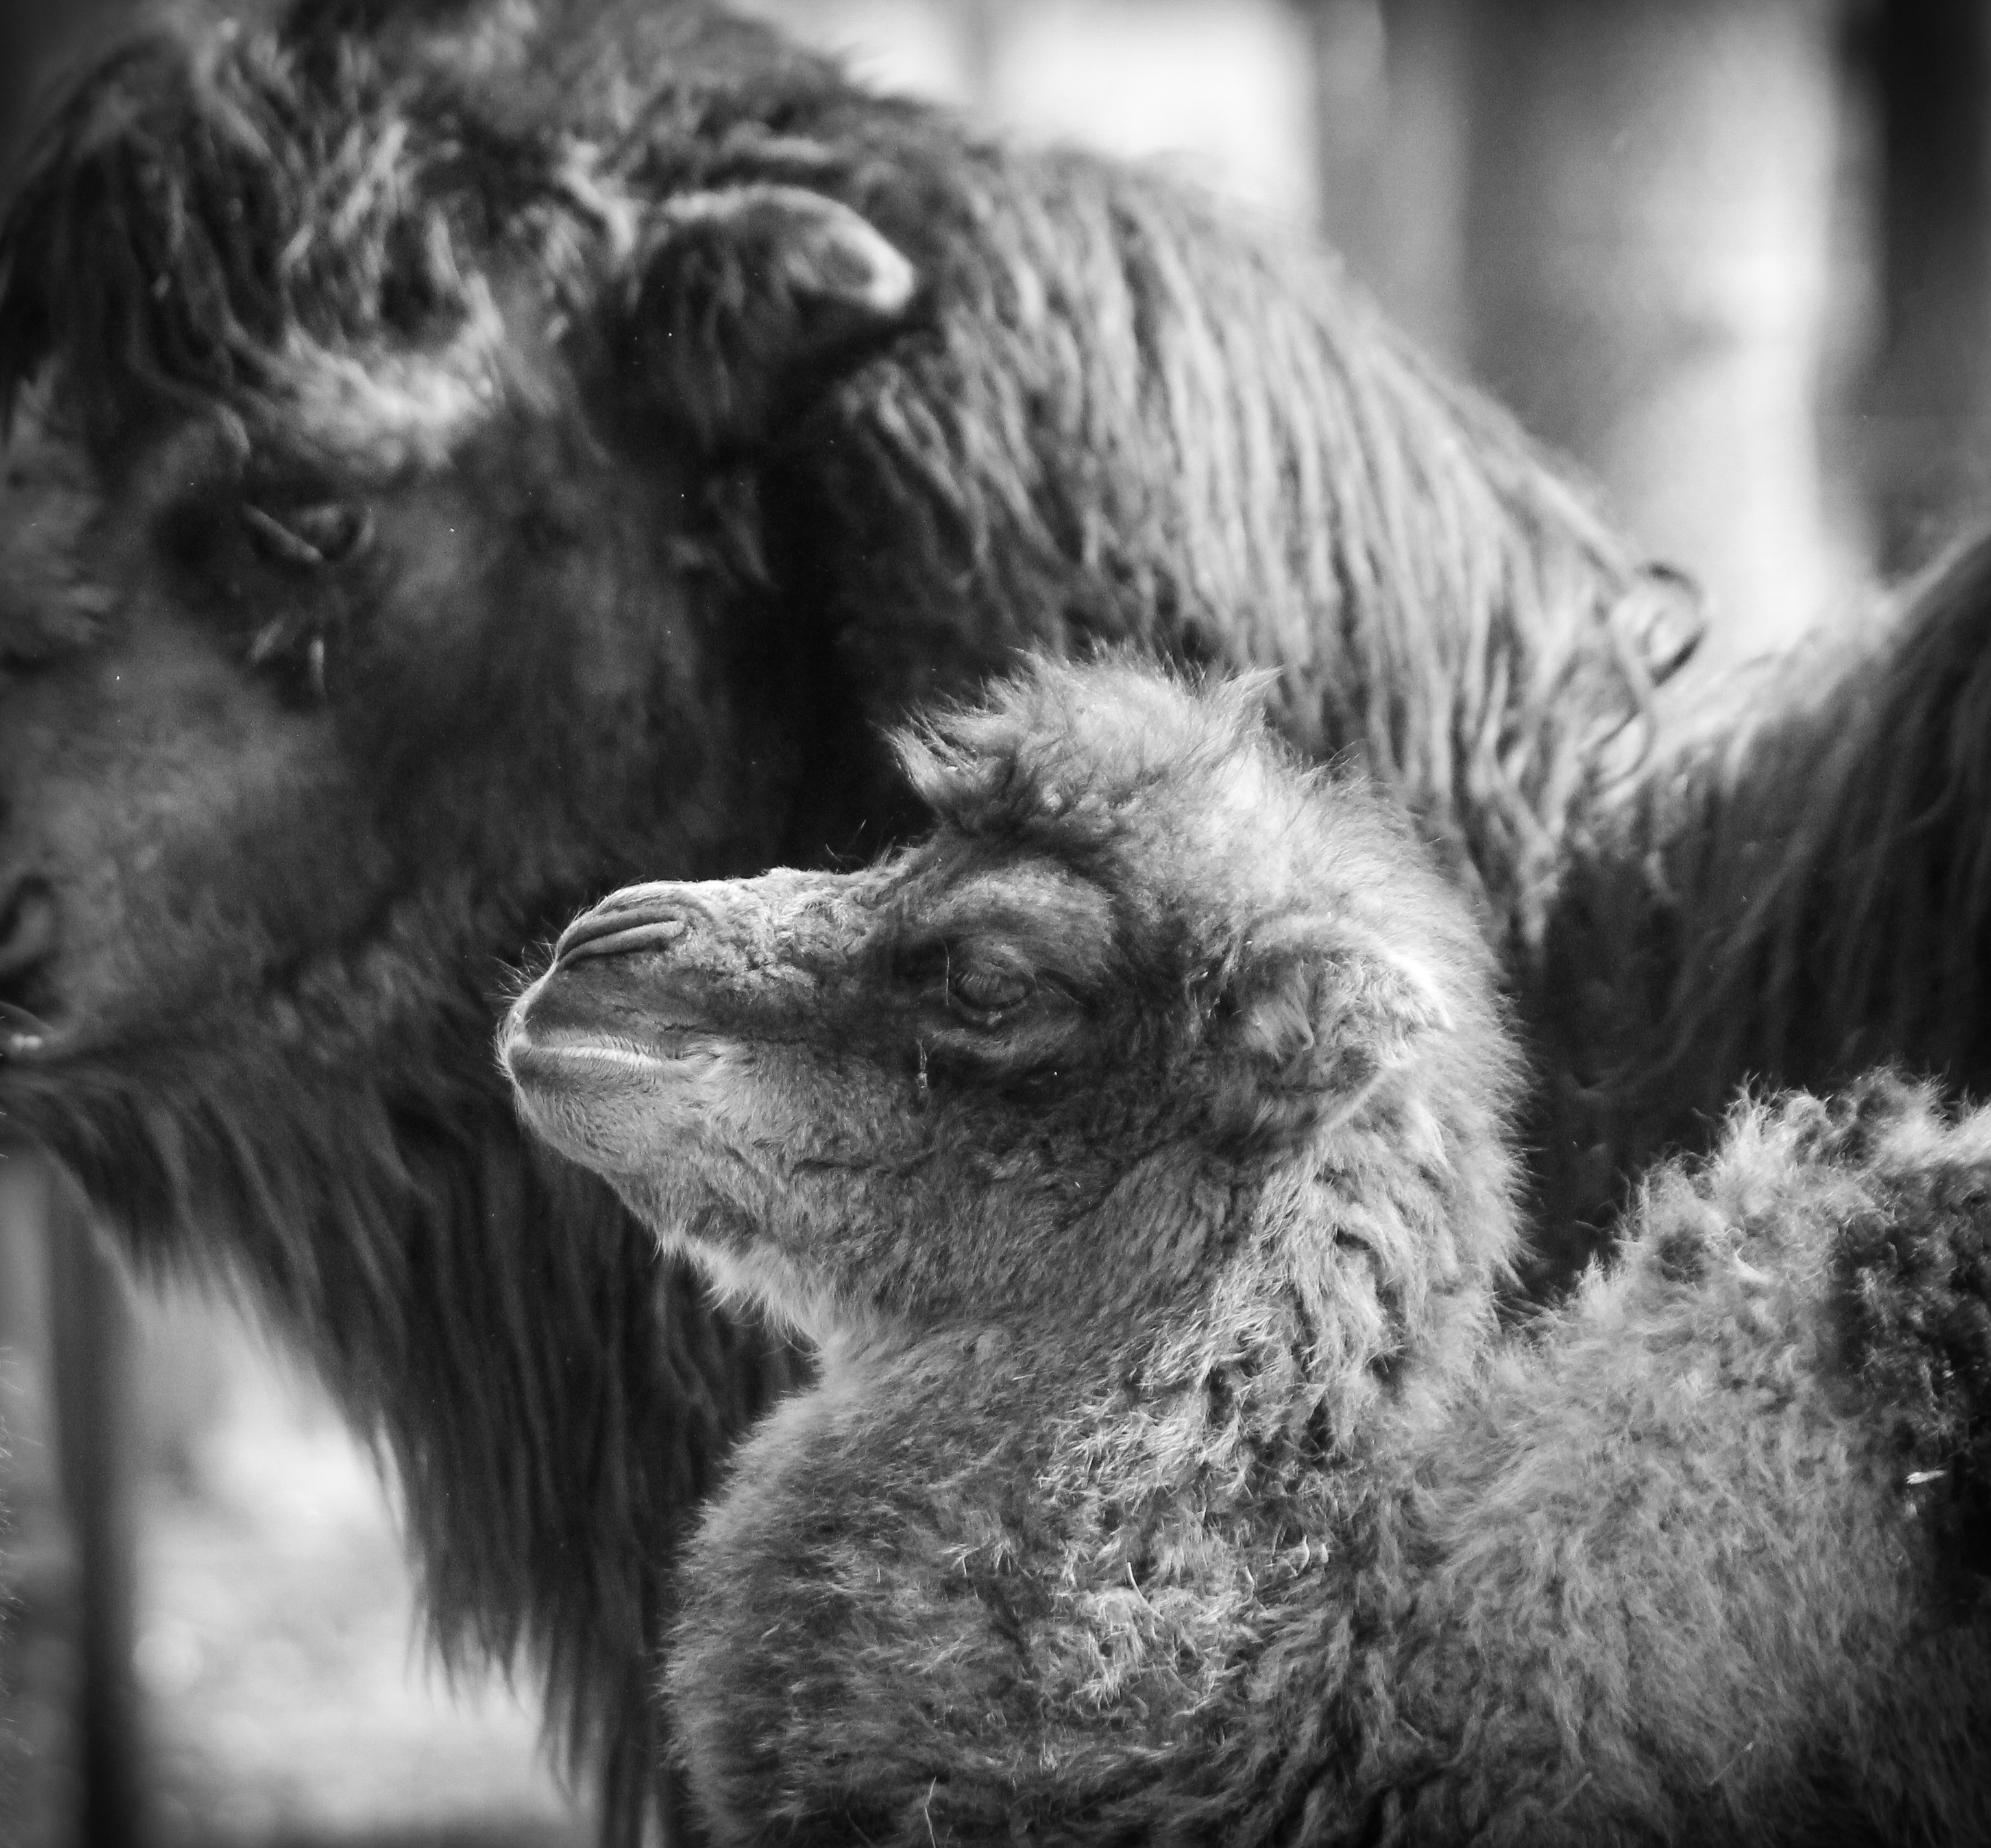
black and white, photography, animal, cute, zoo, camel, mammal, black, monochrome, fauna, close up, llama, emu, animals, camelus, head, hairy, foal, ungulates, camelus bactrianus, monochrome photography, newbie, camel like mammal, desert animals, baby camel